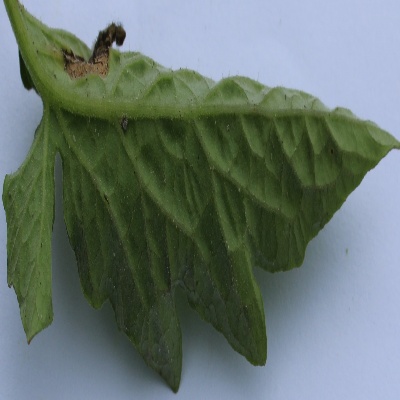
Crop: Tomato
Condition: leaf blight